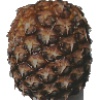
Label: Pineapple 1